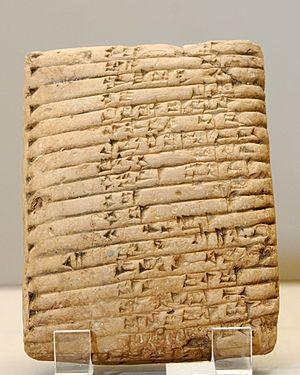
Liste dynastique de rois d'Awan et de Shimashki. Argile, dynastie des Sukkalmah, début du IIe millénaire. Provenance
L'Élam est un ancien pays occupant la partie sud-ouest du plateau Iranien, autour des actuelles provinces du Khouzistan et du Fars, qui correspondent à ses deux principales régions, celle de Suse et celle d'Anshan/Anzan. Le pays élamite, attesté par des textes allant de la fin du IVᵉ millénaire av. J.‑C. au Iᵉʳ millénaire apr. J.-C., recouvrit des réalités géographiques et politiques différentes pendant sa longue histoire. Il fut parfois divisé en plusieurs entités politiques, surtout jusqu'au IIIᵉ millénaire av. J.‑C., mais aussi plusieurs fois par la suite, et il connut par contre des phases d'unification, sous l'impulsion de puissantes dynasties, surtout au IIᵉ millénaire av. J.‑C. À partir du Iᵉʳ millénaire av. J.‑C., l'Élam se réduit à sa partie occidentale, autour de la Susiane, la partie orientale étant occupée par les Perses, qui lui donnèrent le nom qu'elle a gardé depuis. Le pays élamite perdit son autonomie politique après son combat contre l'Assyrie et sa conquête par les Perses, même s'il semble avoir revécu plusieurs siècles plus tard, à travers le royaume d'Élymaïde.
Awan est une ancienne ville ou région de l'Élam, dont les rois constituent la première dynastie historique. Elle a été une puissance politique notable dans la région du sud-est de l'Iran et a eu des relations parfois heurtées avec les royaumes de Mésopotamie.
L'histoire de l'Élam, région antique située dans le sud-ouest de l'actuel Iran, couvre environ trois millénaires, d'environ 3000 av. J.-C. à 200 ap. J.-C. Il s'agit donc d'une civilisation historique majeure du Proche-Orient ancien, voisine directe de la Mésopotamie avec qui elle a entretenu durant ces dizaines de siècles des rapports tantôt pacifiques, tantôt violents. L'Élam était peuplé par un groupe dit « élamite », parlant une langue connue par des textes en cunéiforme qui est un isolat linguistique, mais comprenait également dans sa partie occidentale des éléments parlant l'akkadien de Mésopotamie. Durant son histoire, cette région a été dominée par plusieurs royaumes, certains réussissant à établir une hégémonie sur tout l'Élam voire à dominer des régions voisines, tandis que d'autres périodes sont marquées par une fragmentation politique. On ne peut donc pas parler d'un royaume élamite en continu, même s'il y a des transmissions entre les différents royaumes élamites.